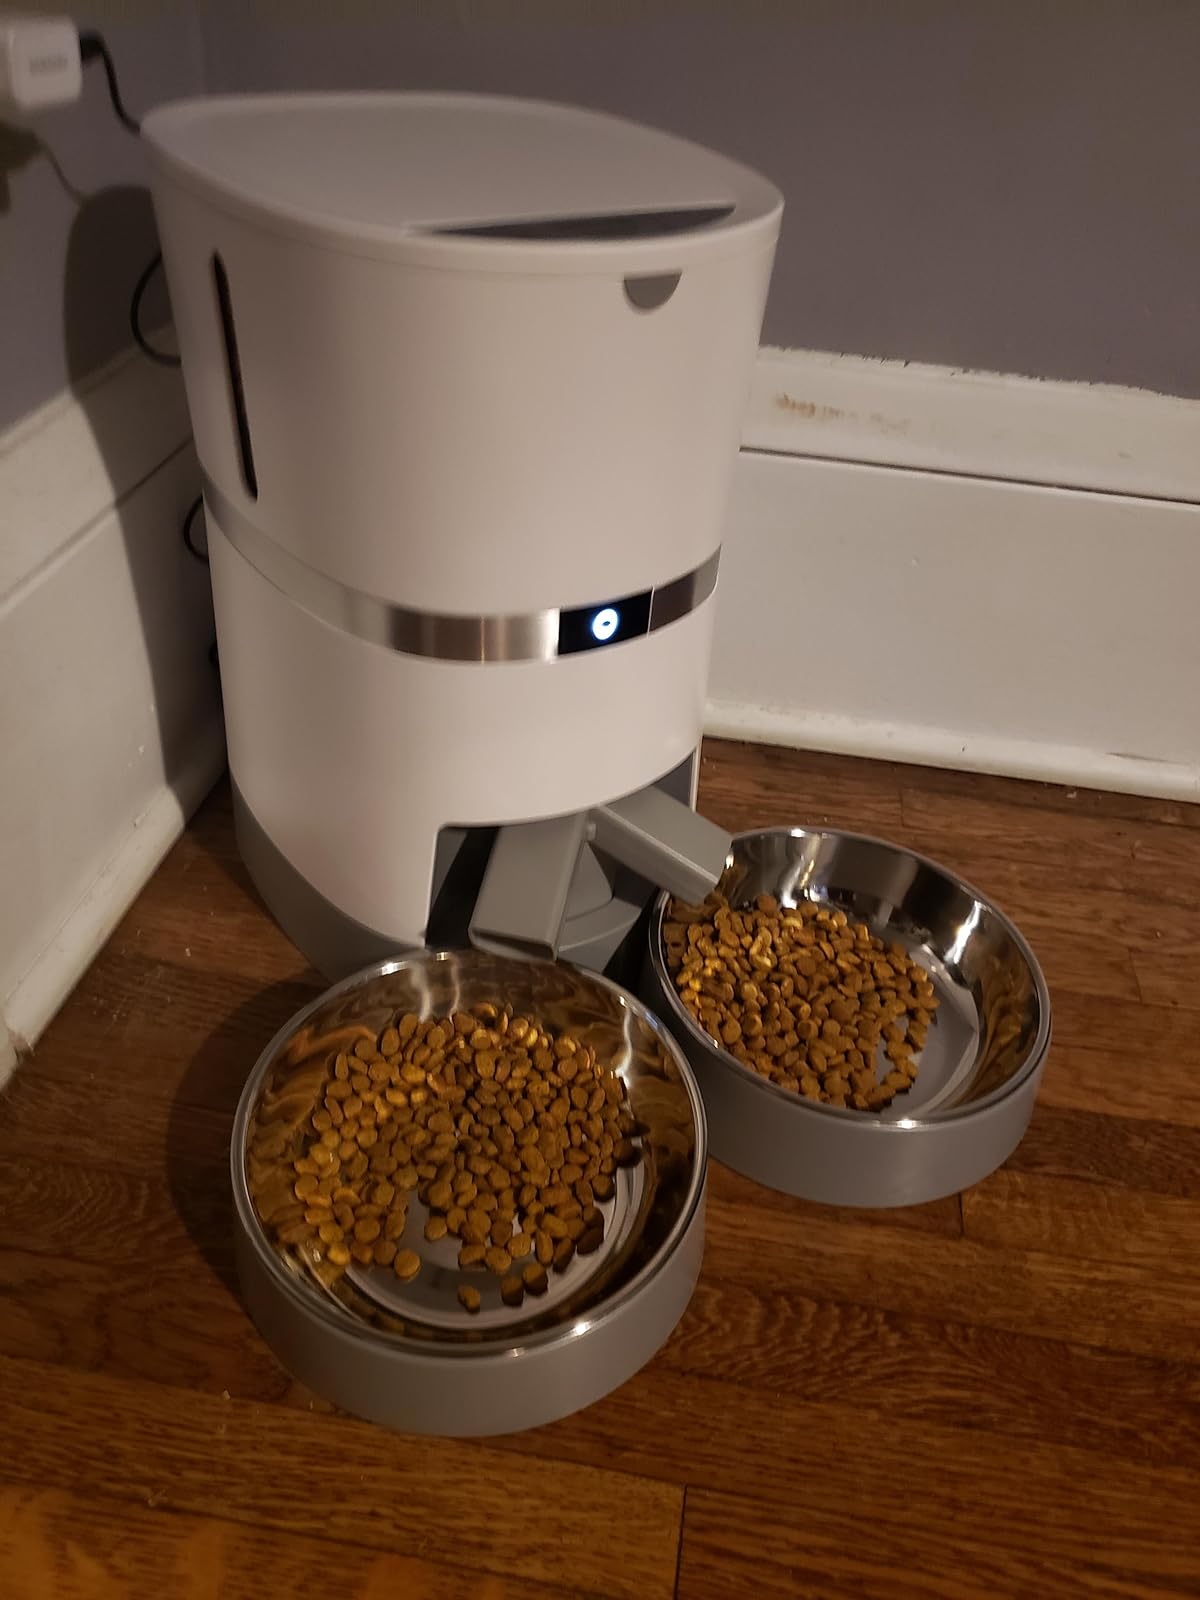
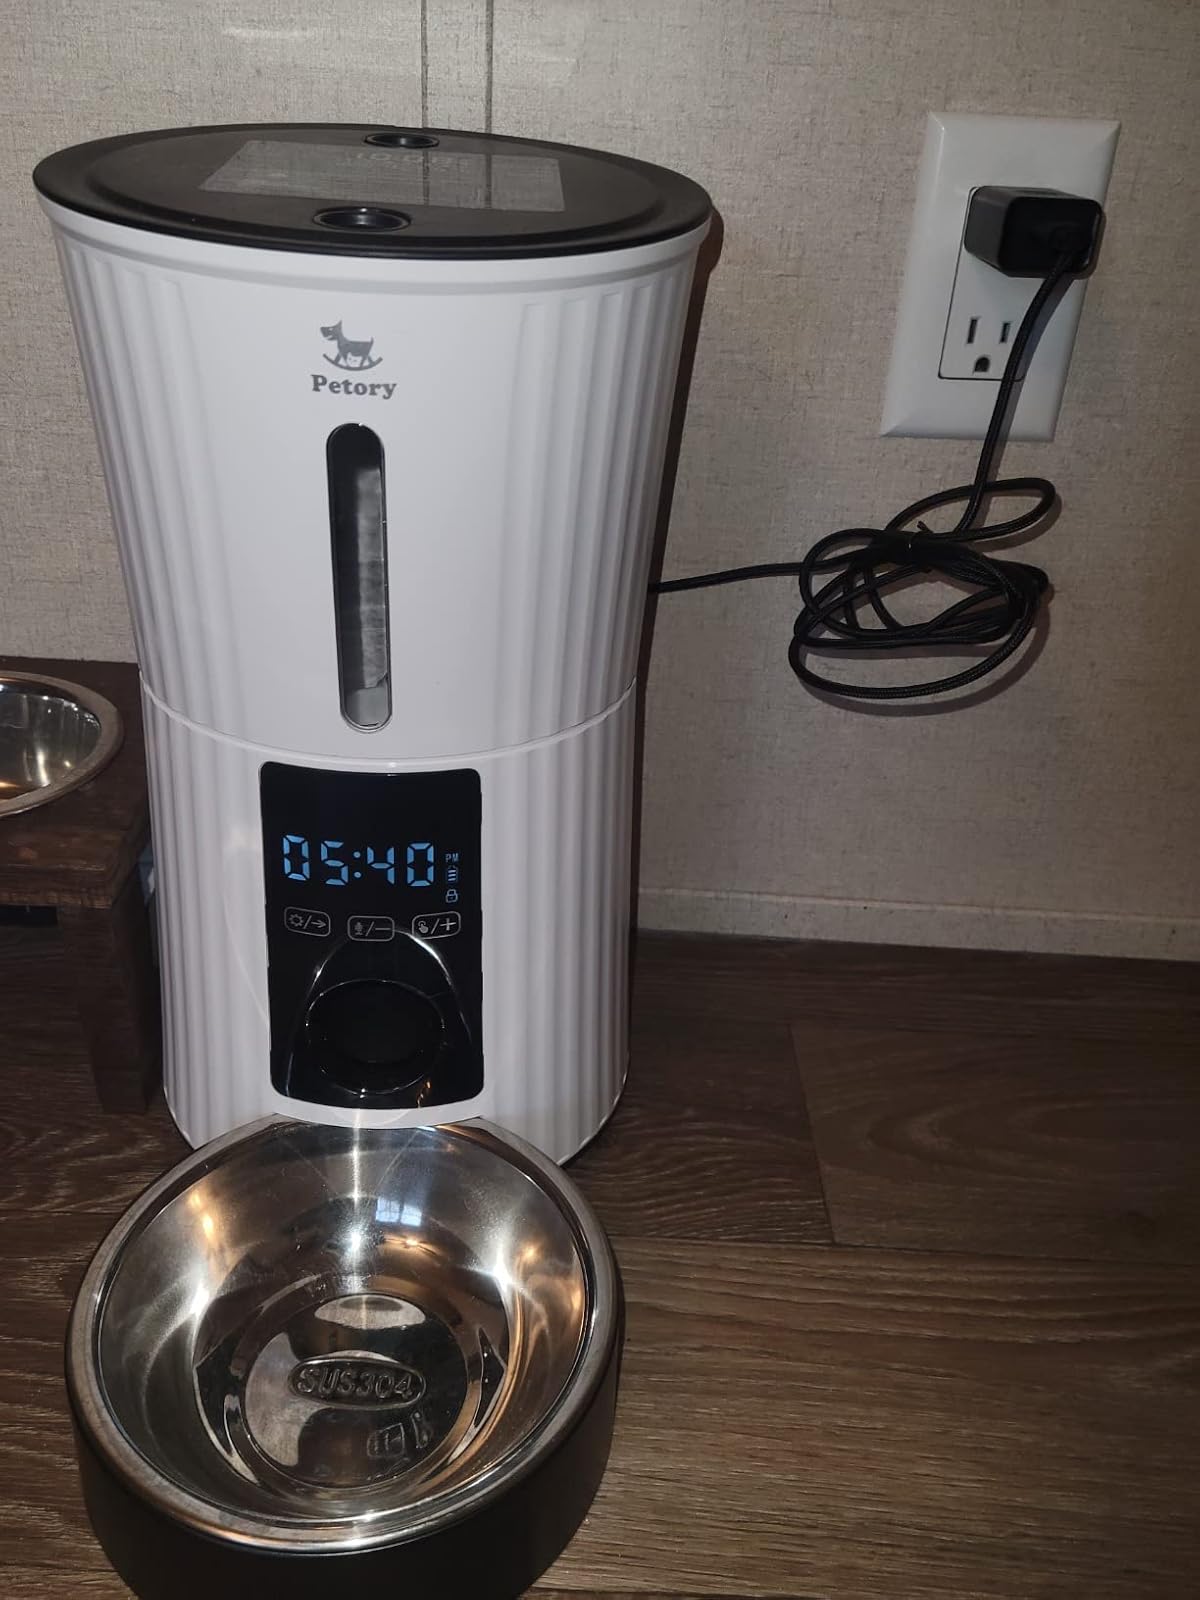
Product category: items_feeder
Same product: no